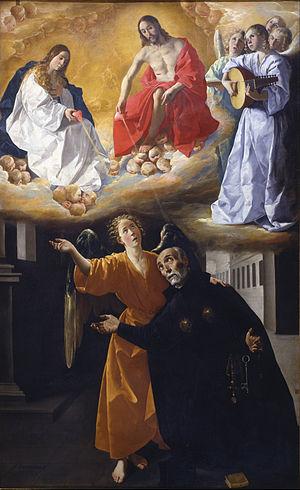
Au cours de son pontificat, le pape Léon XIII à procédé aux canonisations suivantes :